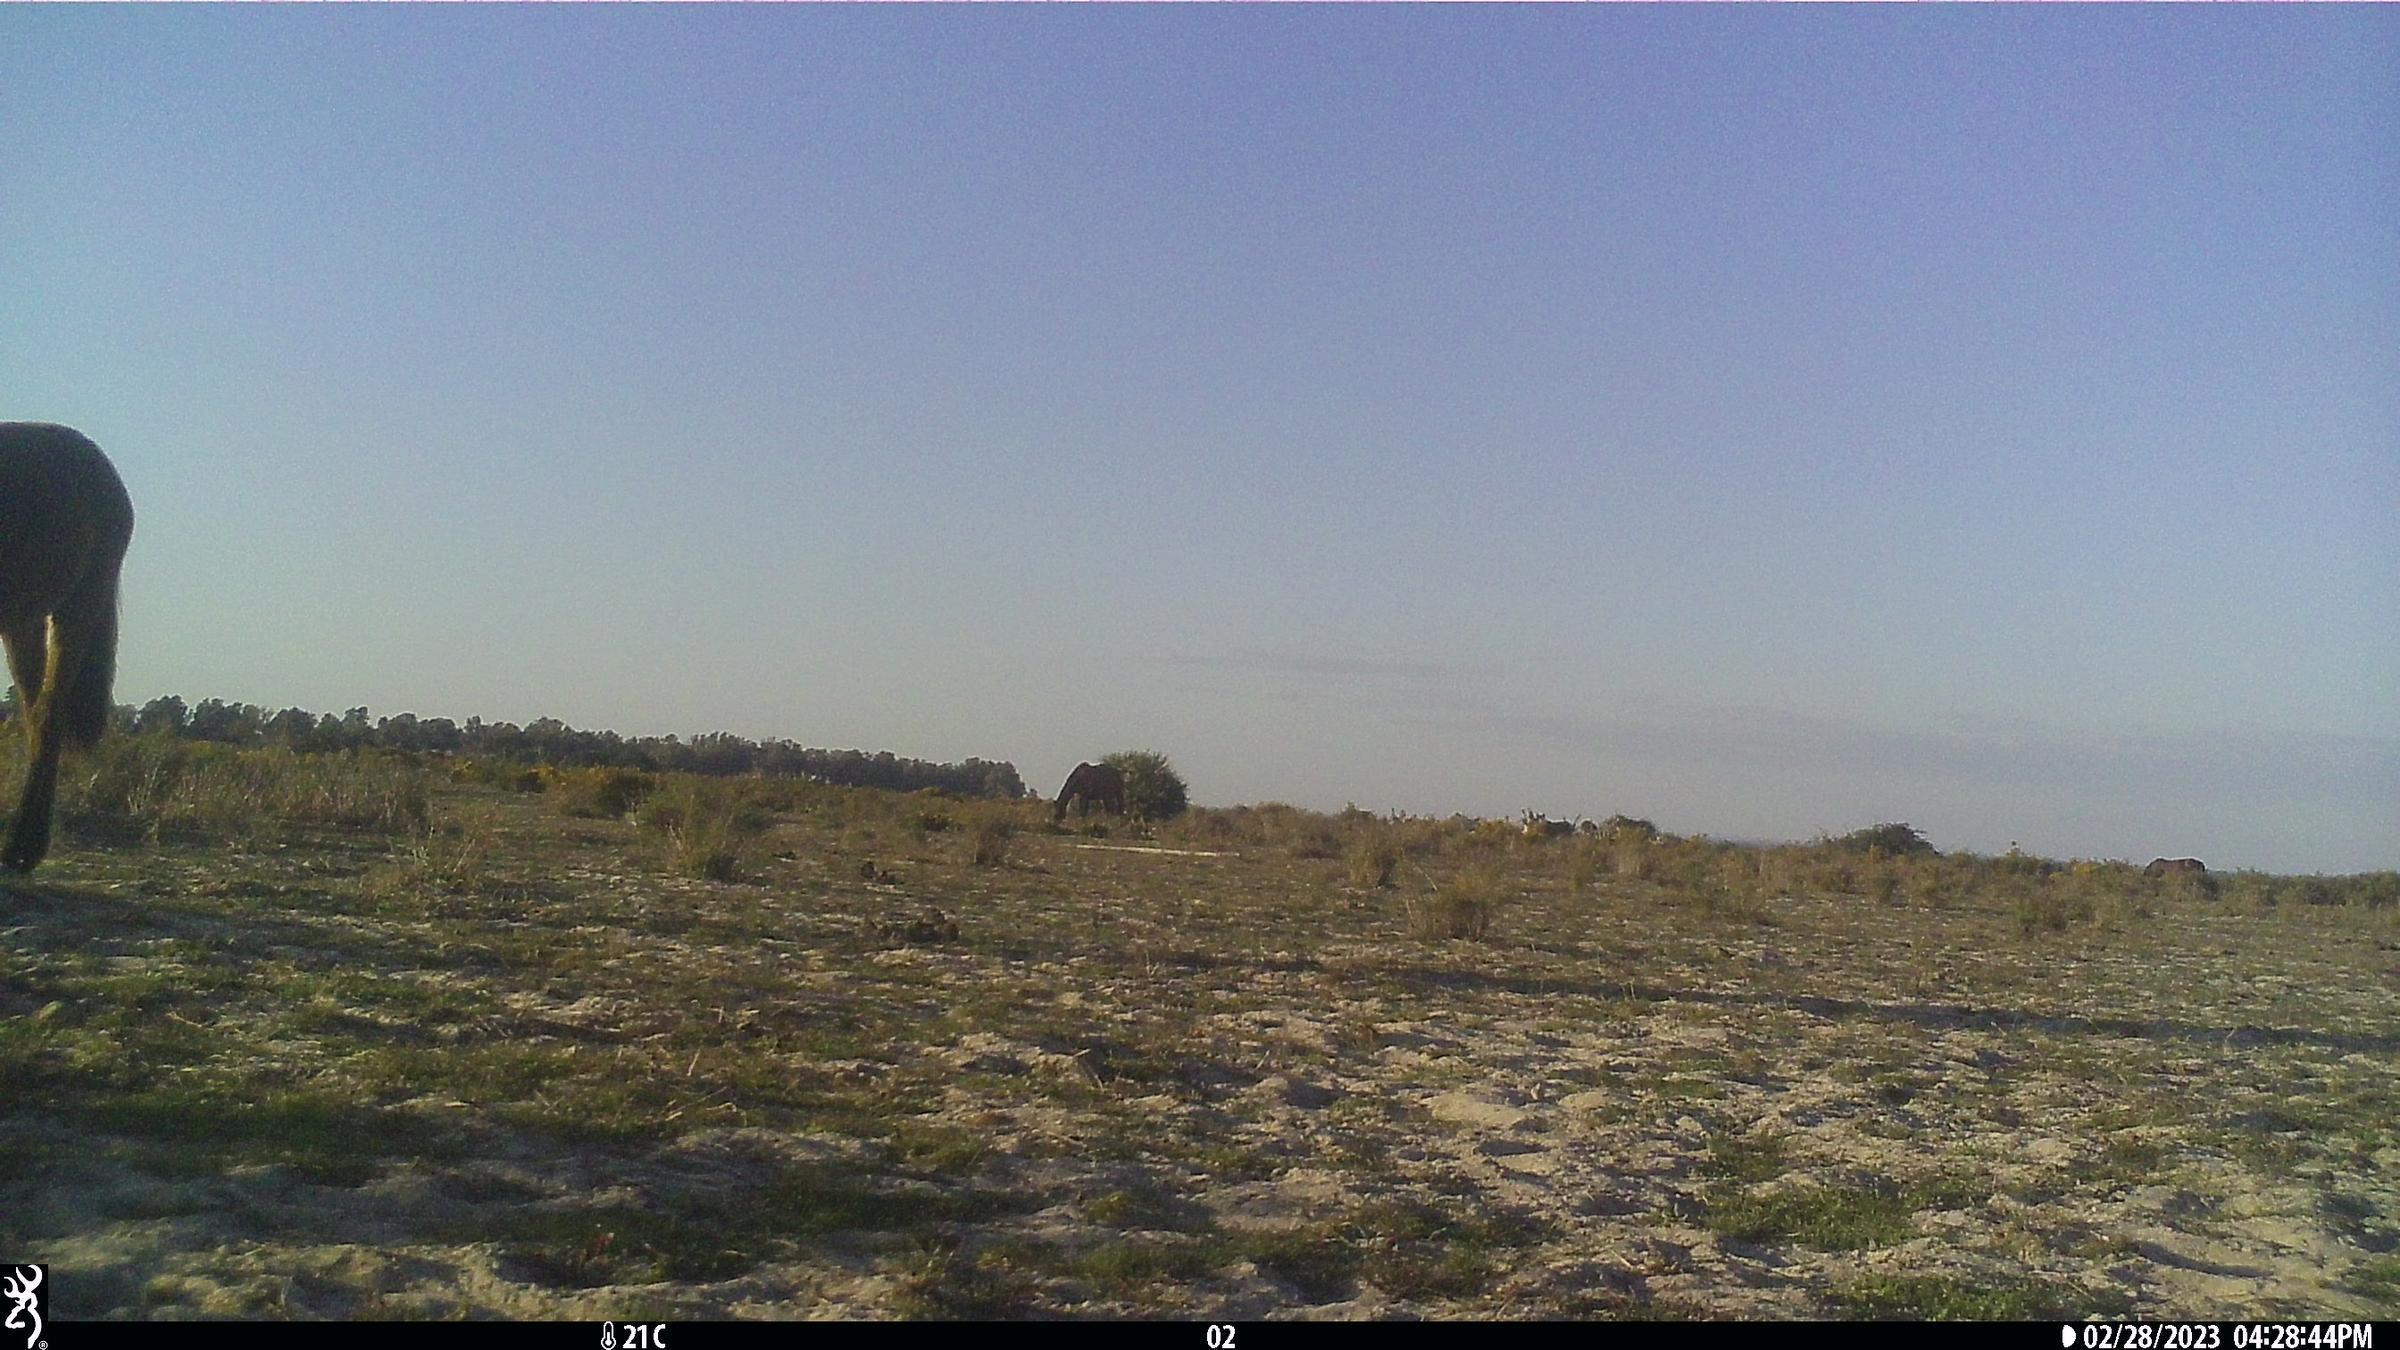
Species: Equus sp